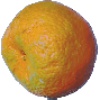
Label: Mandarine 1